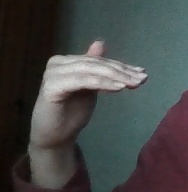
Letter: khaa